Dia, Mali

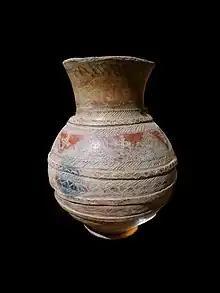
Jarre Bozo-Somono-Musée des Confluences

In the Inland Niger Delta of Mali, it has been shown that all the different ethnic groups had their distinctive ceramic traditions, which are characterized by their vessel-shaping techniques and decorative styles. Among the Mande-speaking peoples of West Africa, potters belong to a major professional class of artisans. Known as 'nyamakalaw', they have been distinguished from the class of former nobility and from that of slaves. Also in Dia, potters usually belonged to the blacksmith caste of the Somono, and they generally used a combination of a concave mold with a coiling technique in the initial phase of construction.